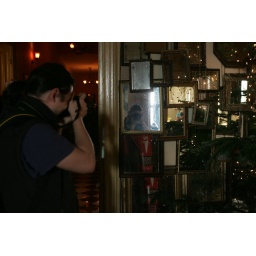
by black hawk girl